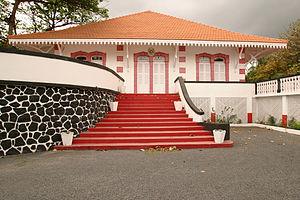
Voici les représentations diplomatiques du Portugal à l'étranger :
Cette page traite de l'histoire de Sao Tomé-et-Principe.